Marine food web

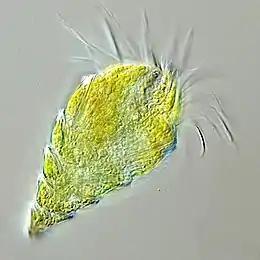
The oligotrich ciliate has been characterised as the most important herbivore in the ocean

The second trophic level (primary consumers) is occupied by zooplankton which feed off the phytoplankton. Together with the phytoplankton, they form the base of the food pyramid that supports most of the world's great fishing grounds. Many zooplankton are tiny animals found with the phytoplankton in oceanic surface waters, and include tiny crustaceans, and fish larvae and fry (recently hatched fish). Most zooplankton are filter feeders, and they use appendages to strain the phytoplankton in the water. Some larger zooplankton also feed on smaller zooplankton. Some zooplankton can jump about a bit to avoid predators, but they can't really swim. Like phytoplankton, they float with the currents, tides and winds instead. Zooplankton can reproduce rapidly, their populations can increase up to thirty per cent a day under favourable conditions. Many live short and productive lives and reach maturity quickly.